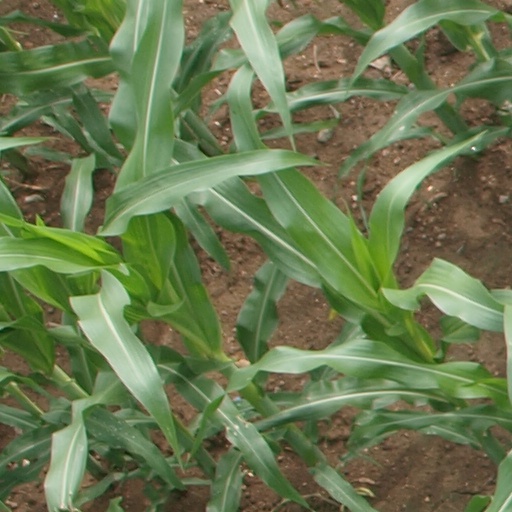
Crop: maize; corn